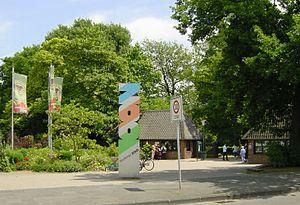
Le zoo de Krefeld en Allemagne abrite actuellement sur une superficie de 13 ha un cheptel de près de 1 300 animaux de 225 différentes espèces. Chaque année, environ 380 000 visiteurs viennent au zoo.